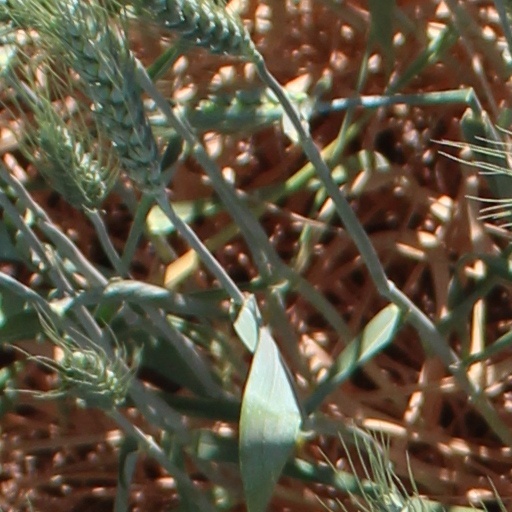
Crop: wheat